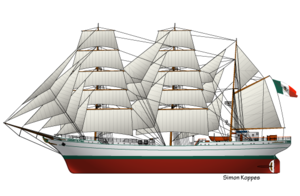
Dessin de la Cuauhtémoc voilier mexicain Español: Dibujo del velero mexicano Cuauhtémoc Português: Desenho do mexicano Cuauhtémoc veleiro